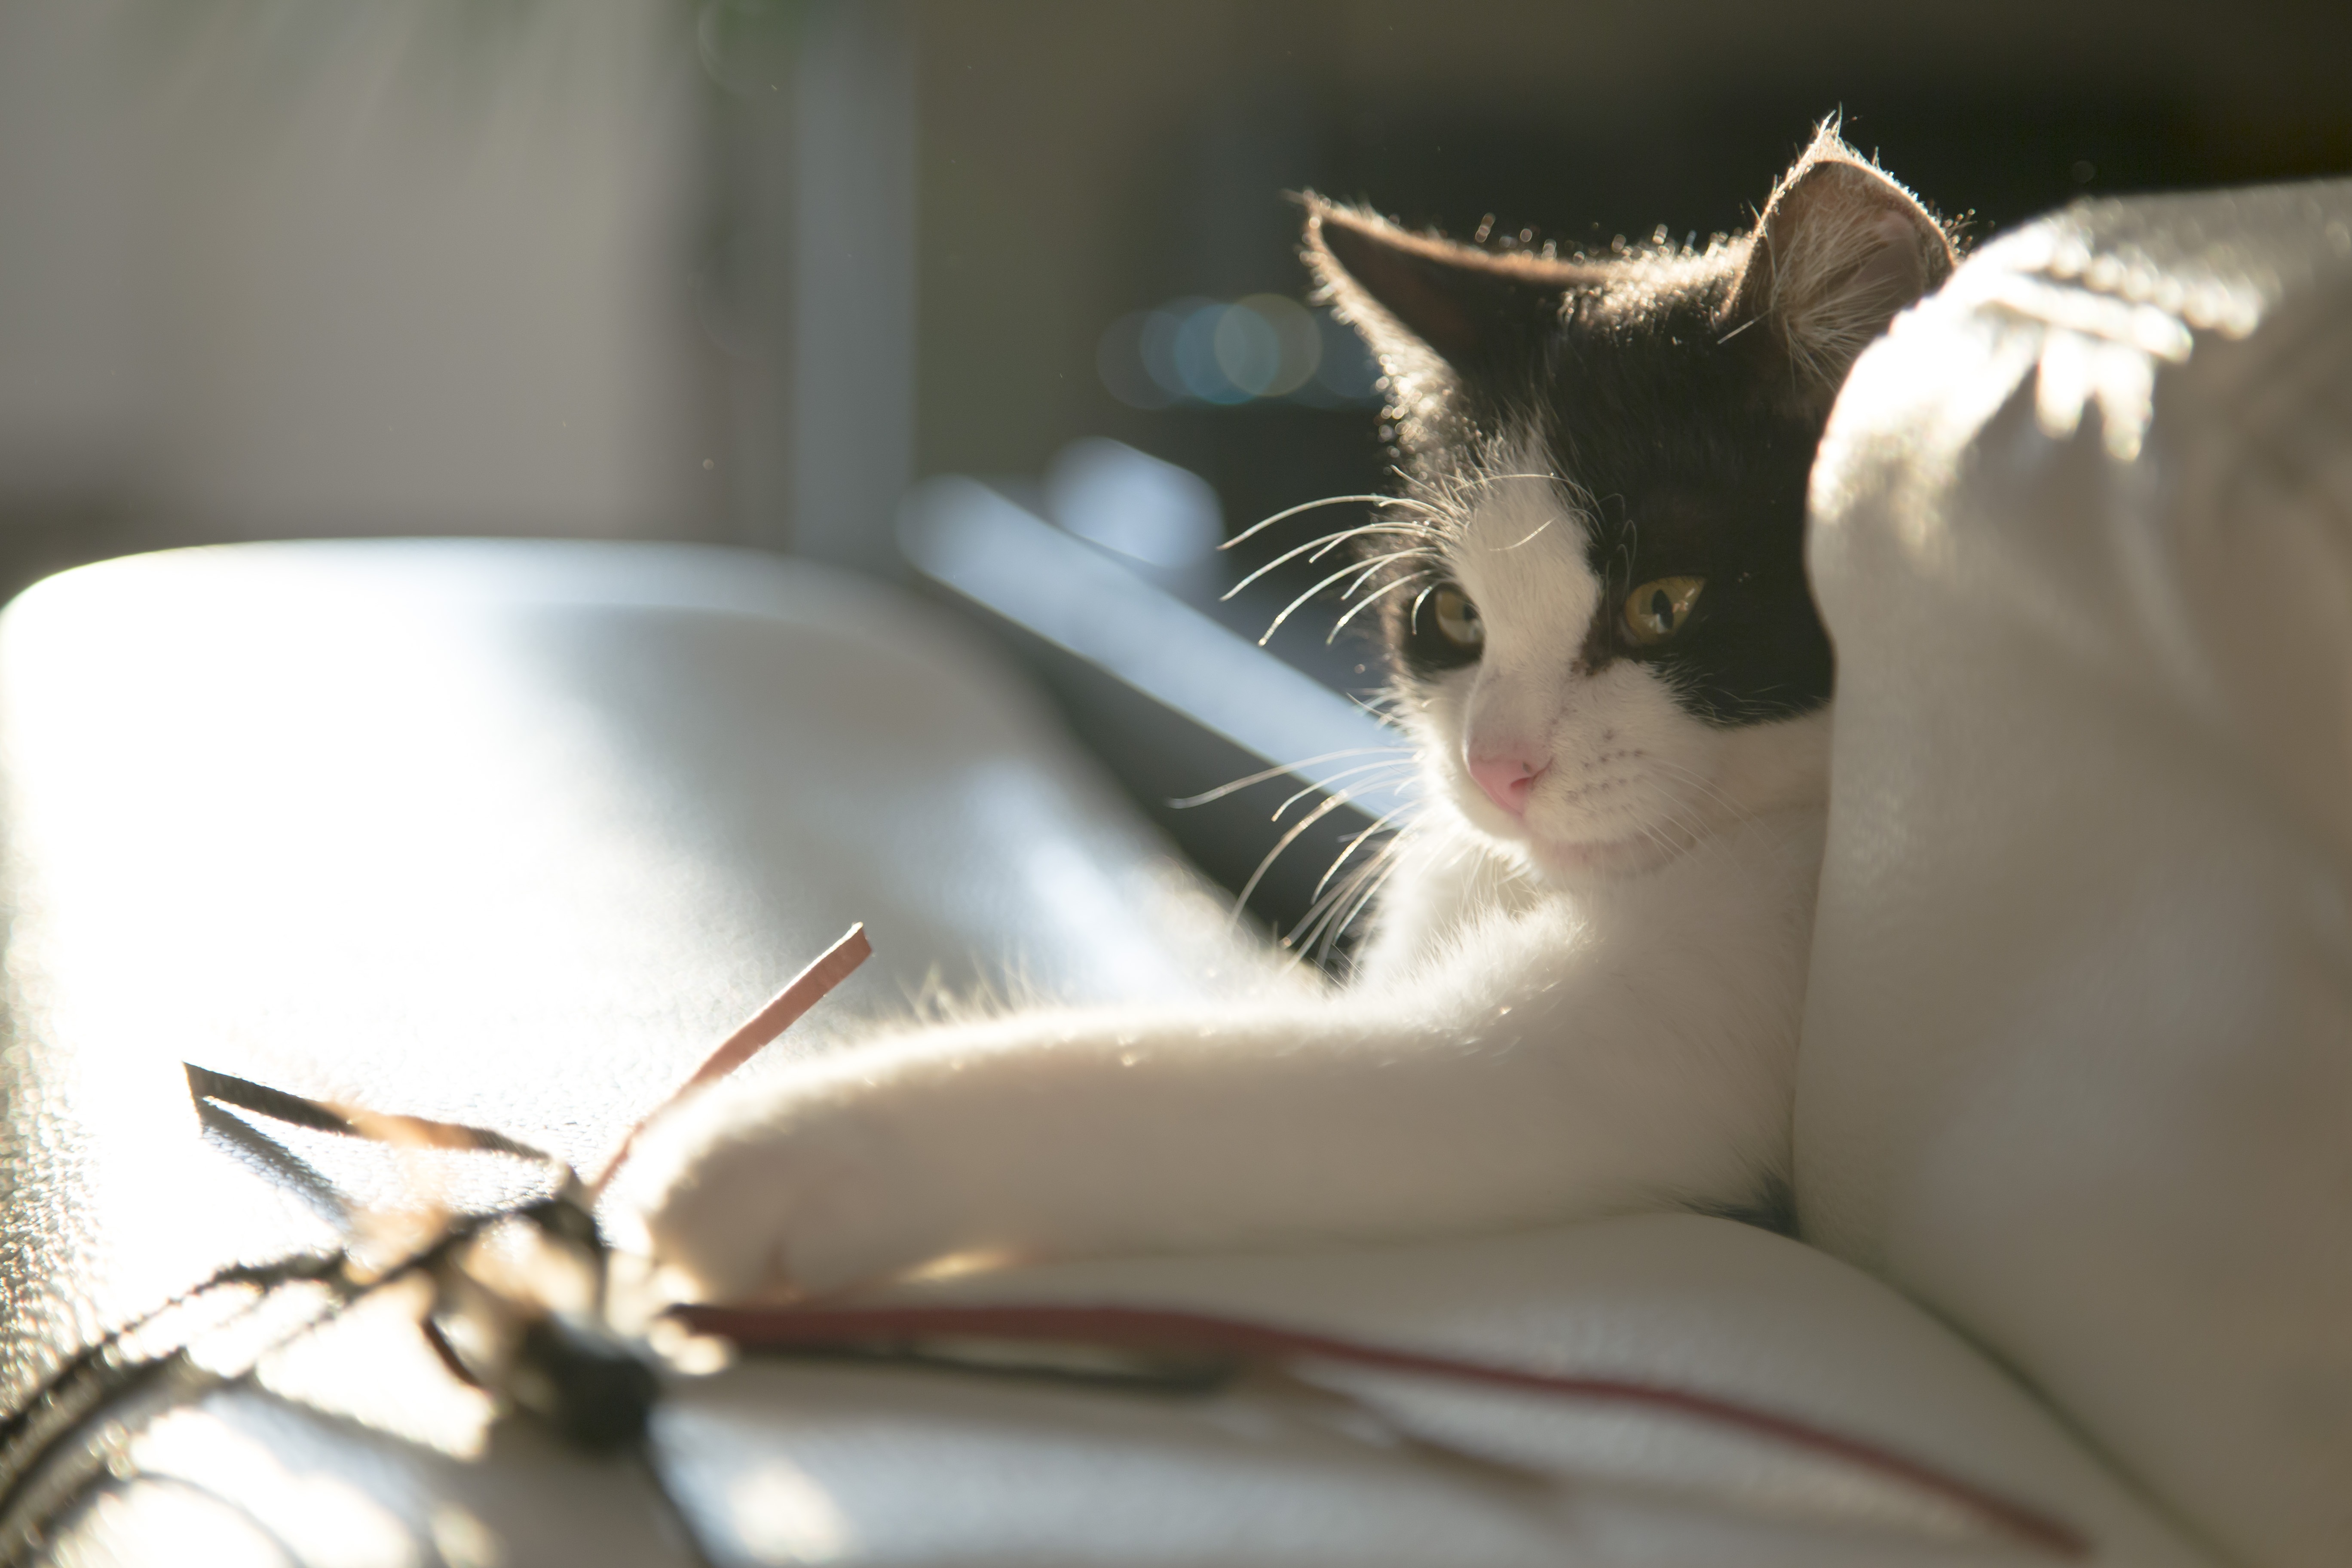
light, sunrise, white, play, animal, cute, pet, fur, young, fluffy, kitten, cat, small, feline, mammal, black, whisker, toy, playful, close up, whiskers, kitty, paw, skin, domestic, adorable, small to medium sized cats, cat like mammal